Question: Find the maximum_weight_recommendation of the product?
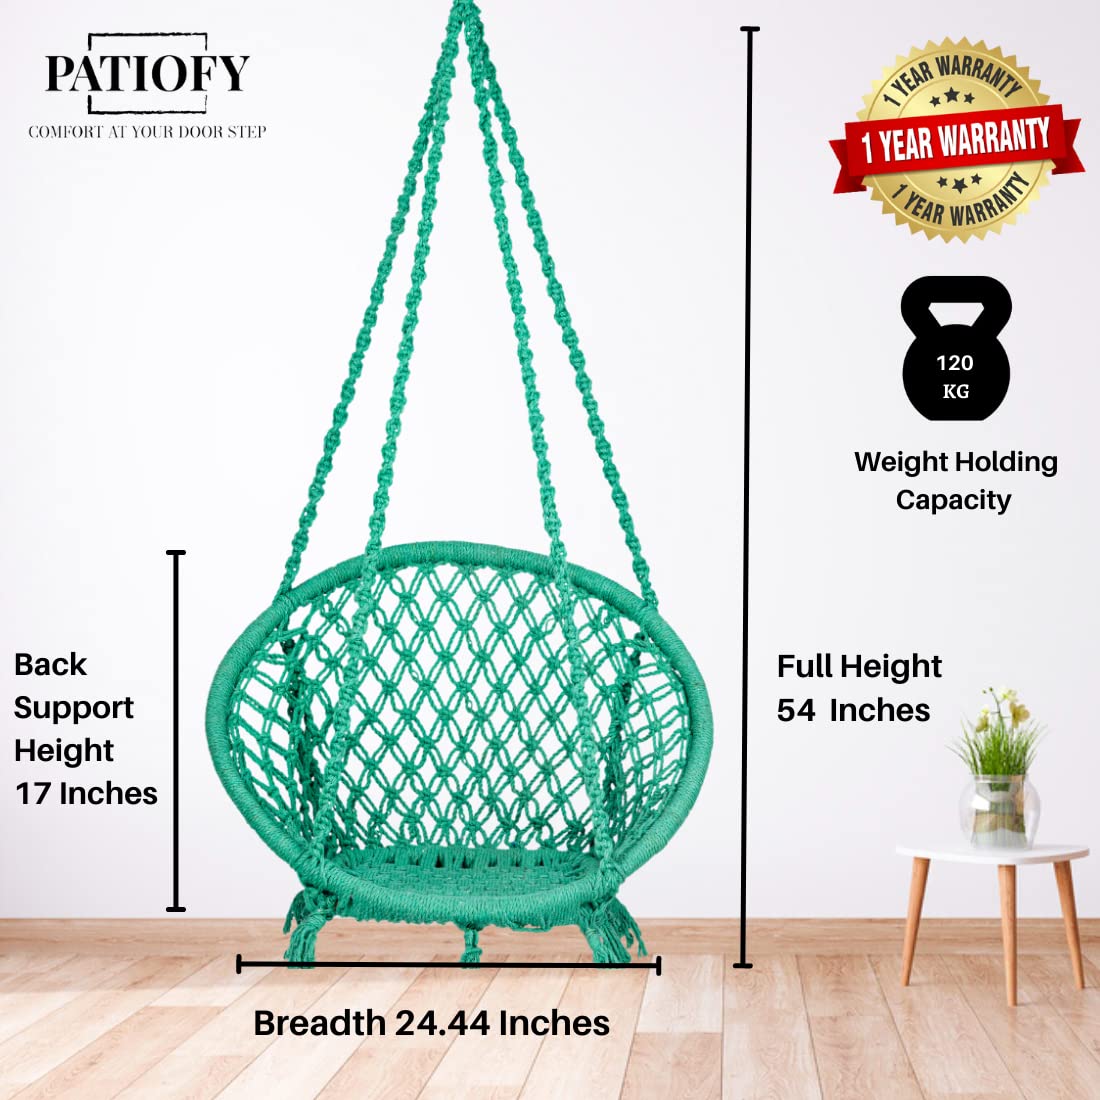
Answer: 120 kilogram